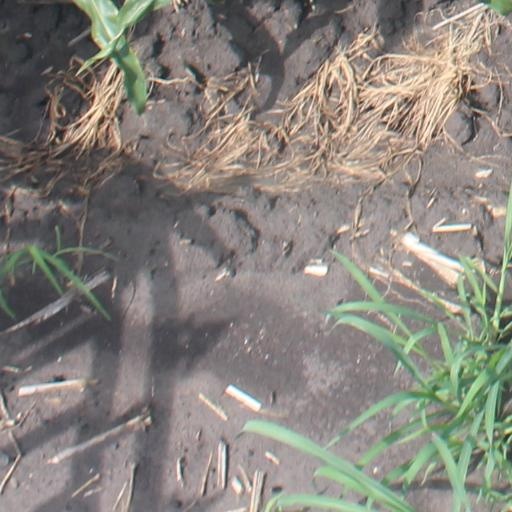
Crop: maize; corn